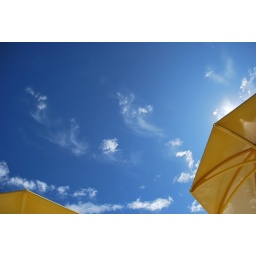
Not everything yellow in the sky is the sun